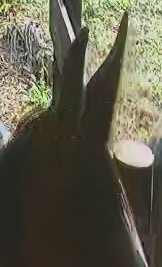
Face region: ears (position_of_ears)
Pain indicator: not_present